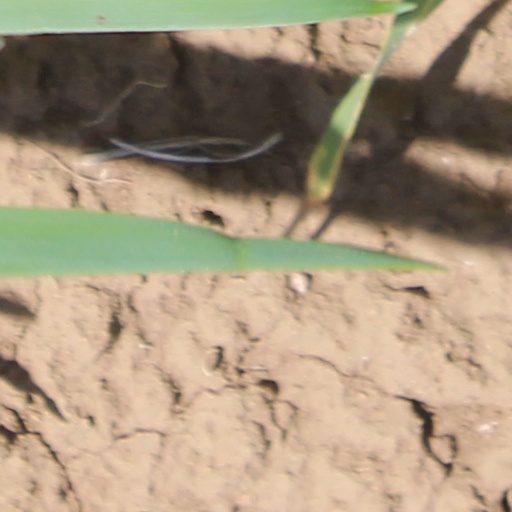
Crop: wheat